Simona Halep

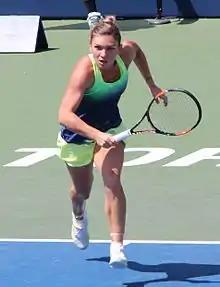
Halep running towards the left side of the net from just inside the baseline near the center of the court

Halep has described herself as an aggressive baseliner. Her tennis idol and former world No. 1 Justine Henin has said, " [Halep] has an intelligent game. There is a little something that reminds me of myself... it is offensive and aggressive." Halep also has excellent defensive skills and great court coverage. Around the time of her breakthrough in 2013, she transitioned from being a grinder who primarily scrambles to get a lot of balls back in play to someone who plays more aggressively. Journalist Louisa Thomas has compared her improved style of play to that of Novak Djokovic as someone who can hit strong but simple winners from defensive positions where opponents would expect a less aggressive shot. She can hit winners both cross-court and down-the-line. During points, Halep strives to disrupt her opponent's rhythm. She uses her speed and anticipation to set up powerful shots rather than just extend points. Her fluidity and balance have been credited as the basis for this style of play that is both aggressive and defensive.